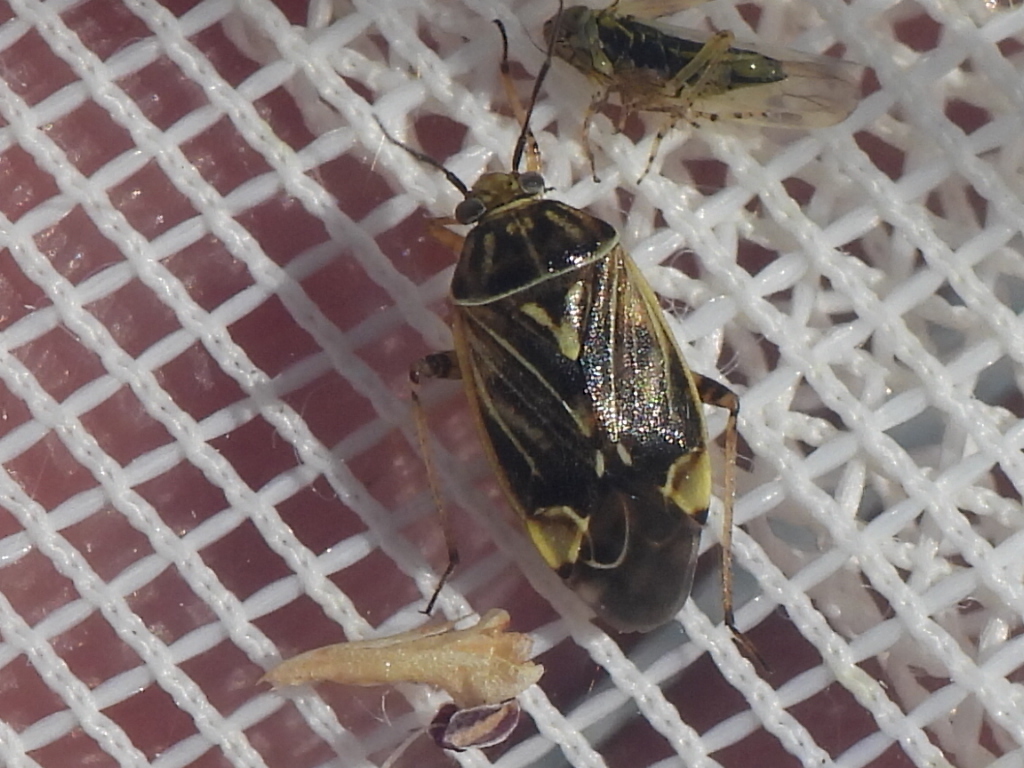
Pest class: lygus_bug